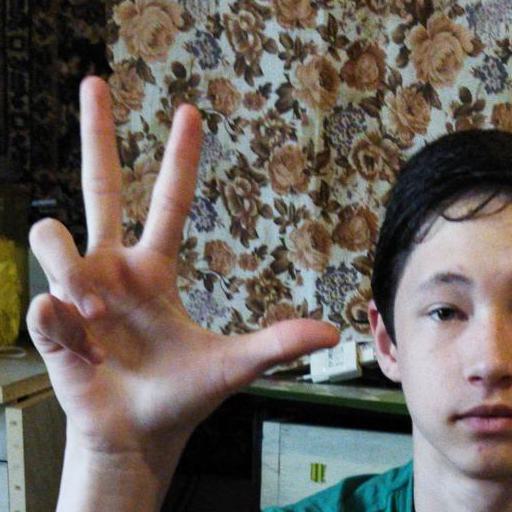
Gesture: three2